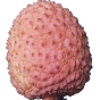
Label: lychee